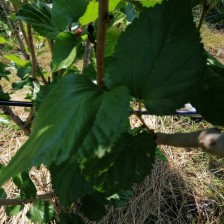
Variety: Buriram60